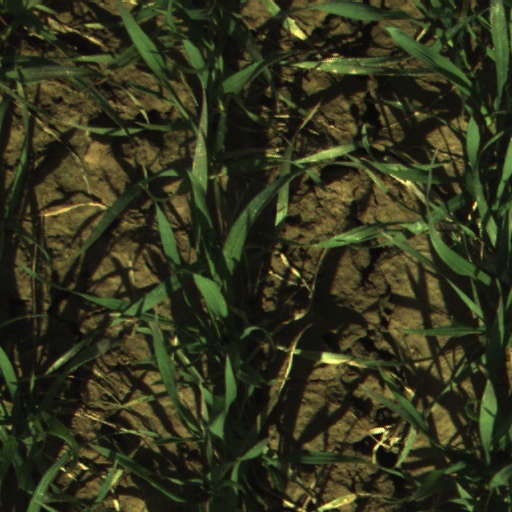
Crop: wheat